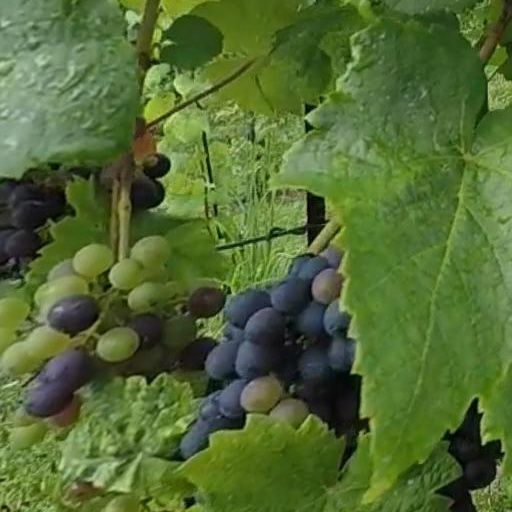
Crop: grape